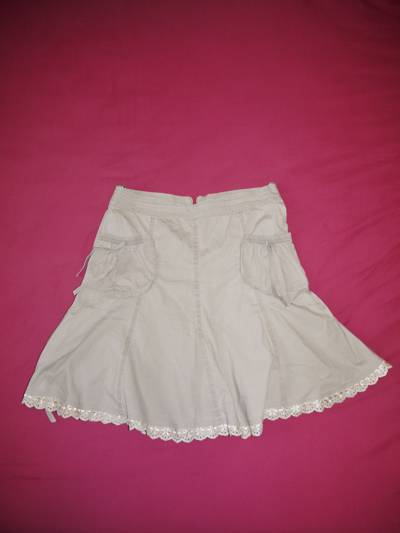
Waste category: clothes